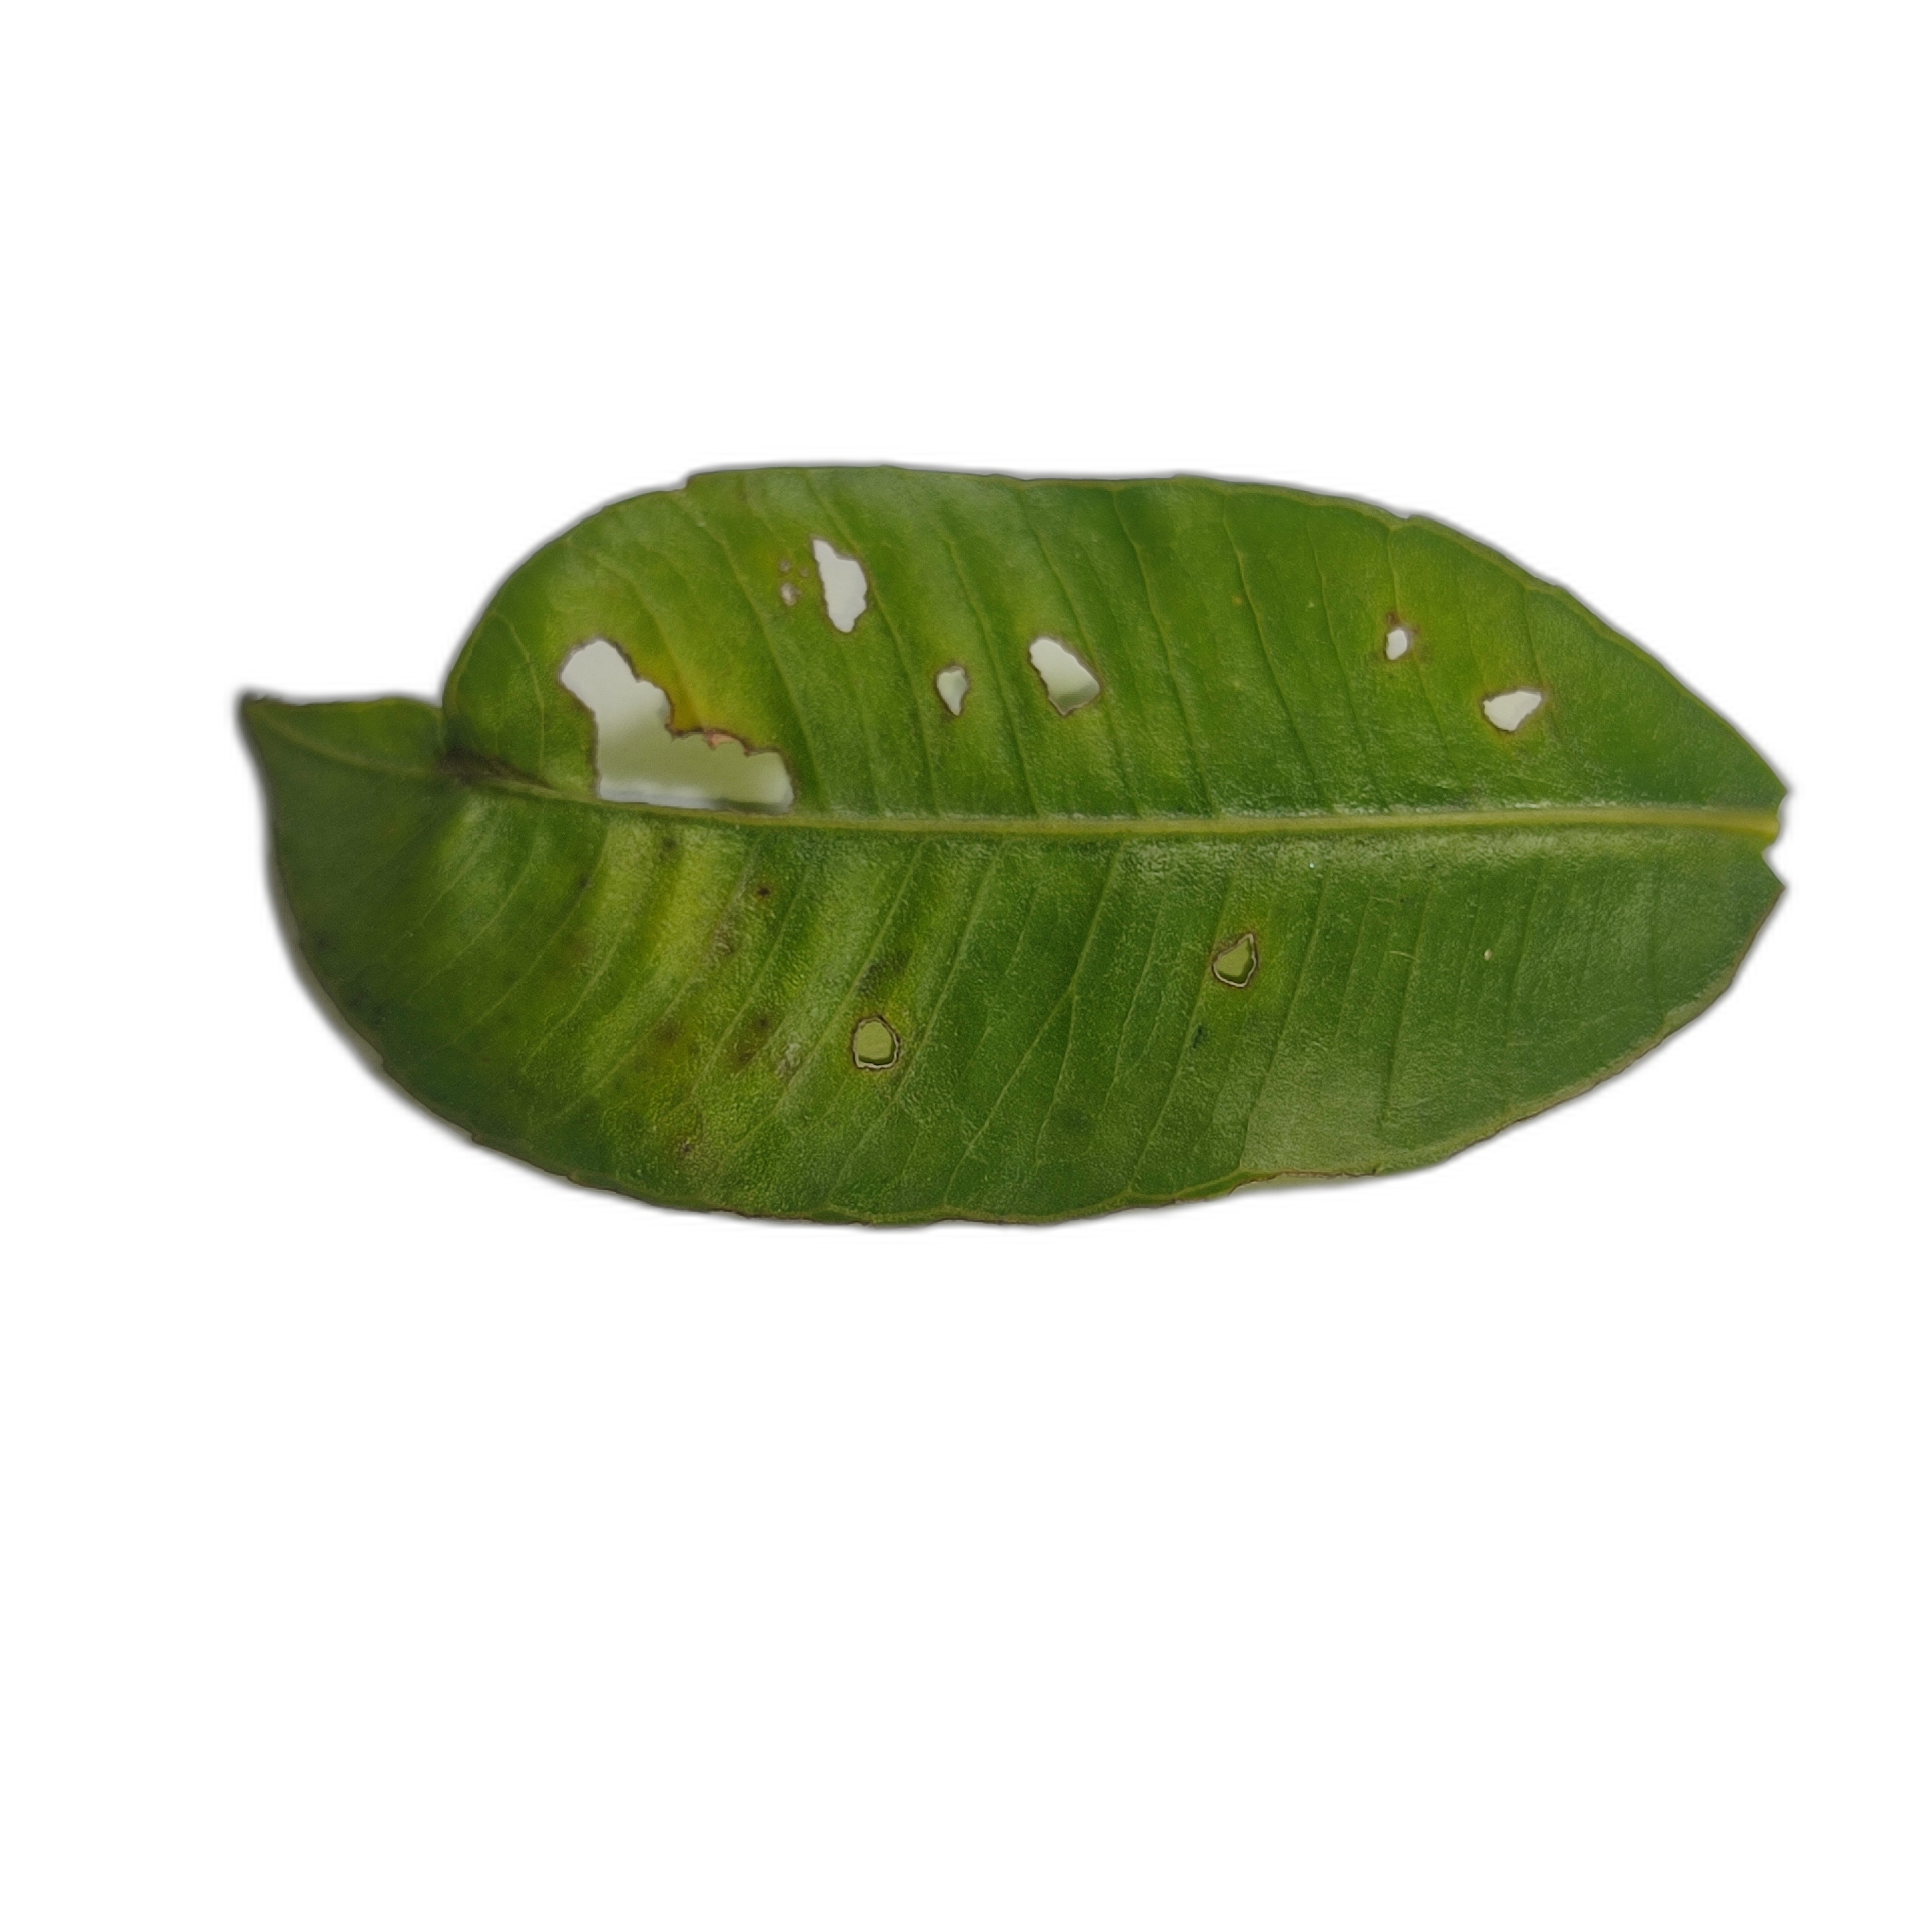
Label: not_healthy